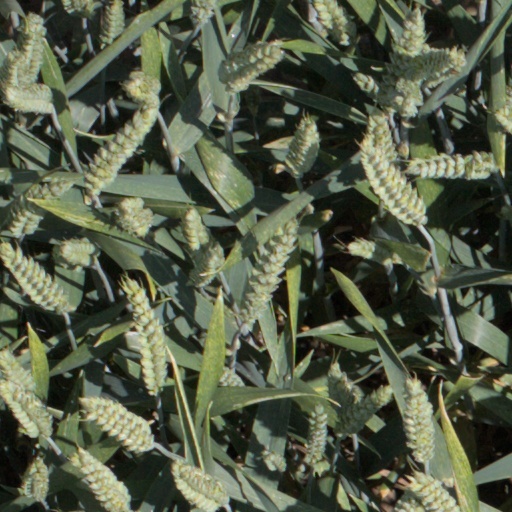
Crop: wheat